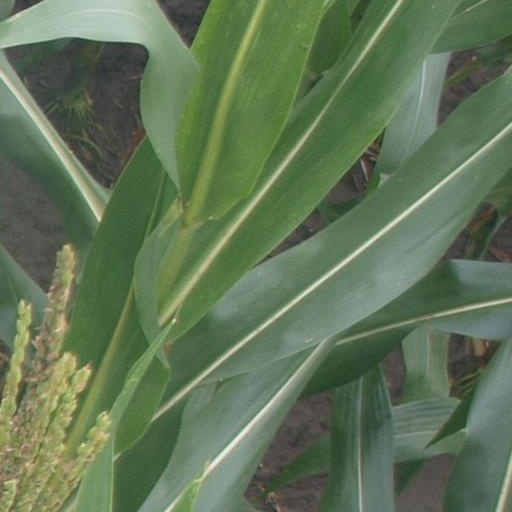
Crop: maize; corn